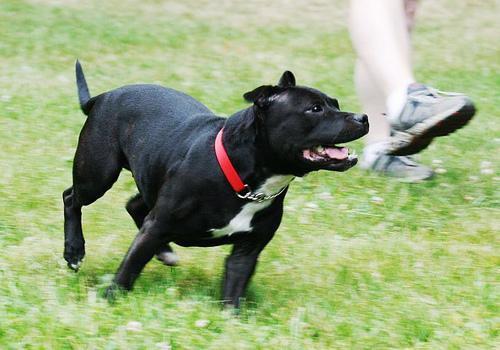
Staffordshire_bullterrier